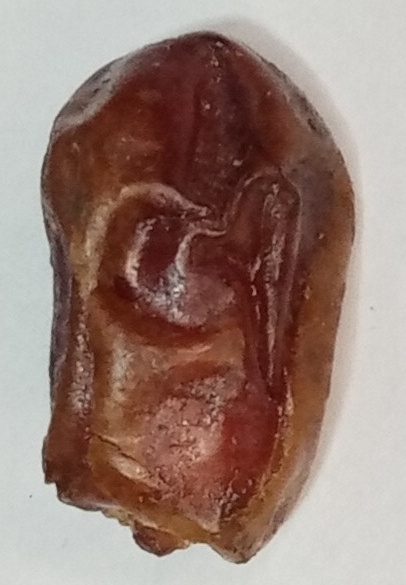
Variety: aseel
Size: large
Grade: grade-1